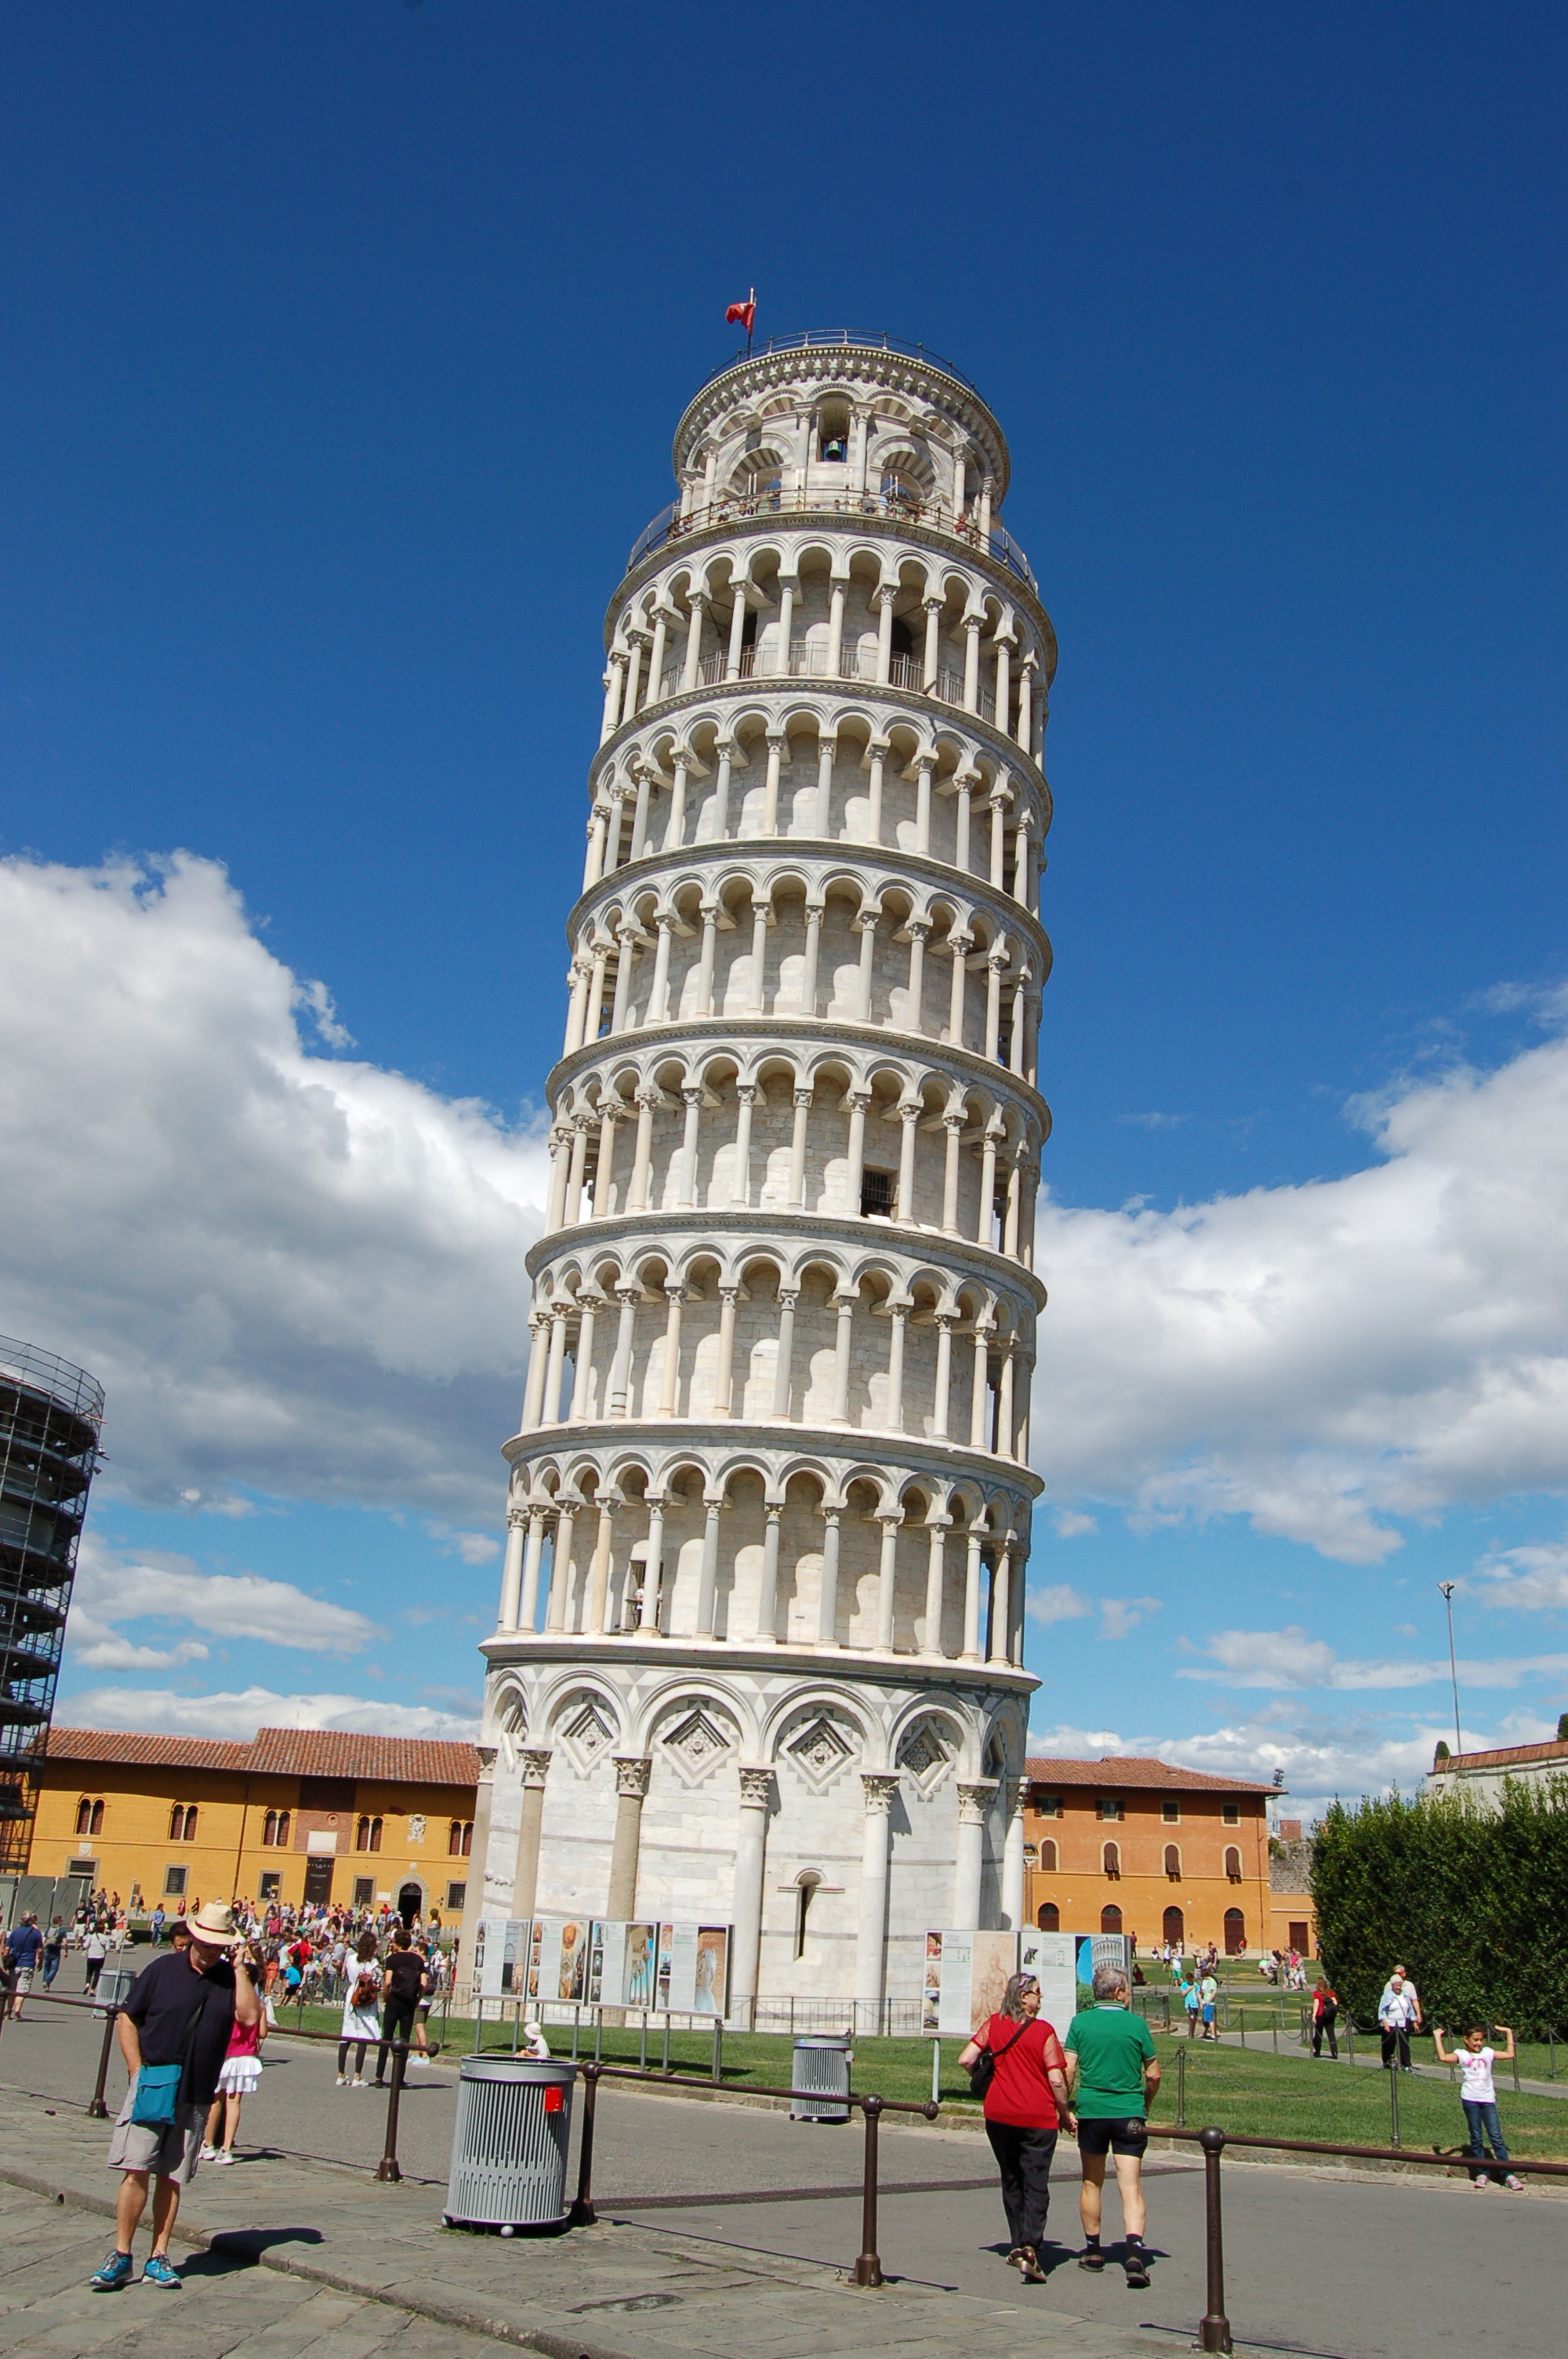
skyscraper, tower, landmark, tower block